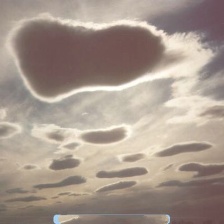
Cloud type: Cirrostratus